Mack Super-Liner

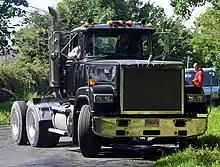
1977 Mack Super-Liner (exported to Ireland)

Introduced during 1977, the Mack RW700 effectively replaced the RS700 "western" conventional. While sharing the cab of the R-series tractors (along with its model designation), the Super-Liner was built on the frame of the WR Cruise-Liner COE. The first-generation Super-Liner is externally distinguished by four round headlights (in a rectangular housing); the interior has a 3-spoke steering wheel.